HONK!

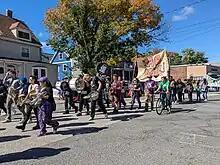
L Train Brass Band from Brooklyn, New York performing at the Somerville 2023 HONK!

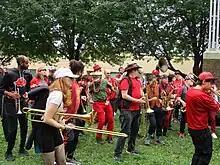
Good Trouble Brass Band from Somerville, Massachusetts performing at the Somerville 2023 HONK!

The longest-running HONK! has taken place in Somerville, Massachusetts' Davis Square neighbourhood every October since 2006. It was begun by a committee of members from a Somerville activist band, The Second Line Social Aid and Pleasure Society Brass Band, who saw the need for a gathering of like-minded souls interested in applying the joy of music to the work of promoting peace, social justice, and civic engagement. Since 2007, it has included a parade titled "Reclaim the Streets for Horns, Bikes and Feet!" The parade features the bands along with other non-musician participants, including puppeteers and visual artists such as the Bread & Puppet Theater and organizations that promote transportation alternatives and environmental and social justice, such as Bikes Not Bombs.